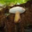
Label: mushroom